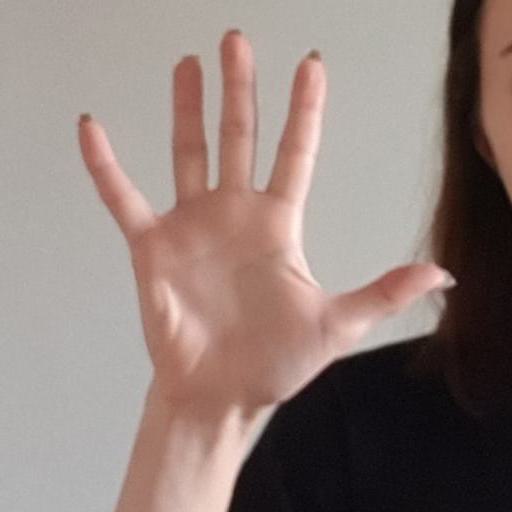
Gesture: palm